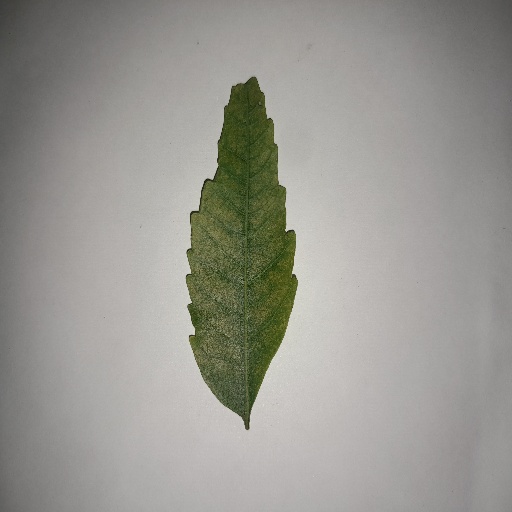
Species: Neem
Leaf condition: Yellow Leaf